David Carnegie, 14th Earl of Northesk

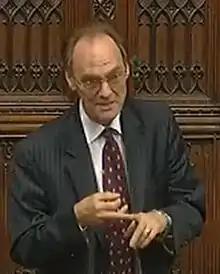
Lord Northesk in parliament, 2009

David John MacRae Carnegie, 14th Earl of Northesk (3 November 1954 – 28 March 2010), styled Lord Rosehill between 1975 and 1994, was a British hereditary peer, landowner and member of the House of Lords.